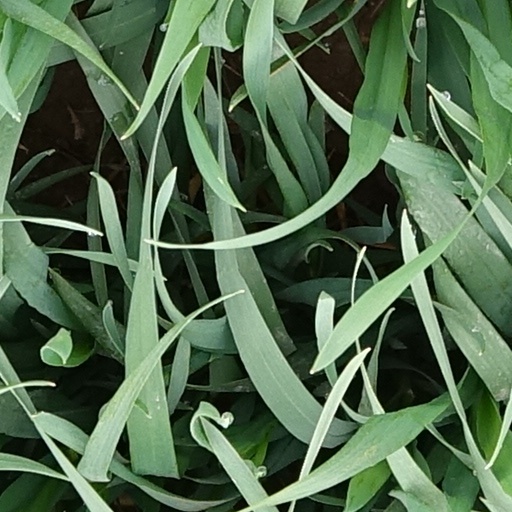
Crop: wheat